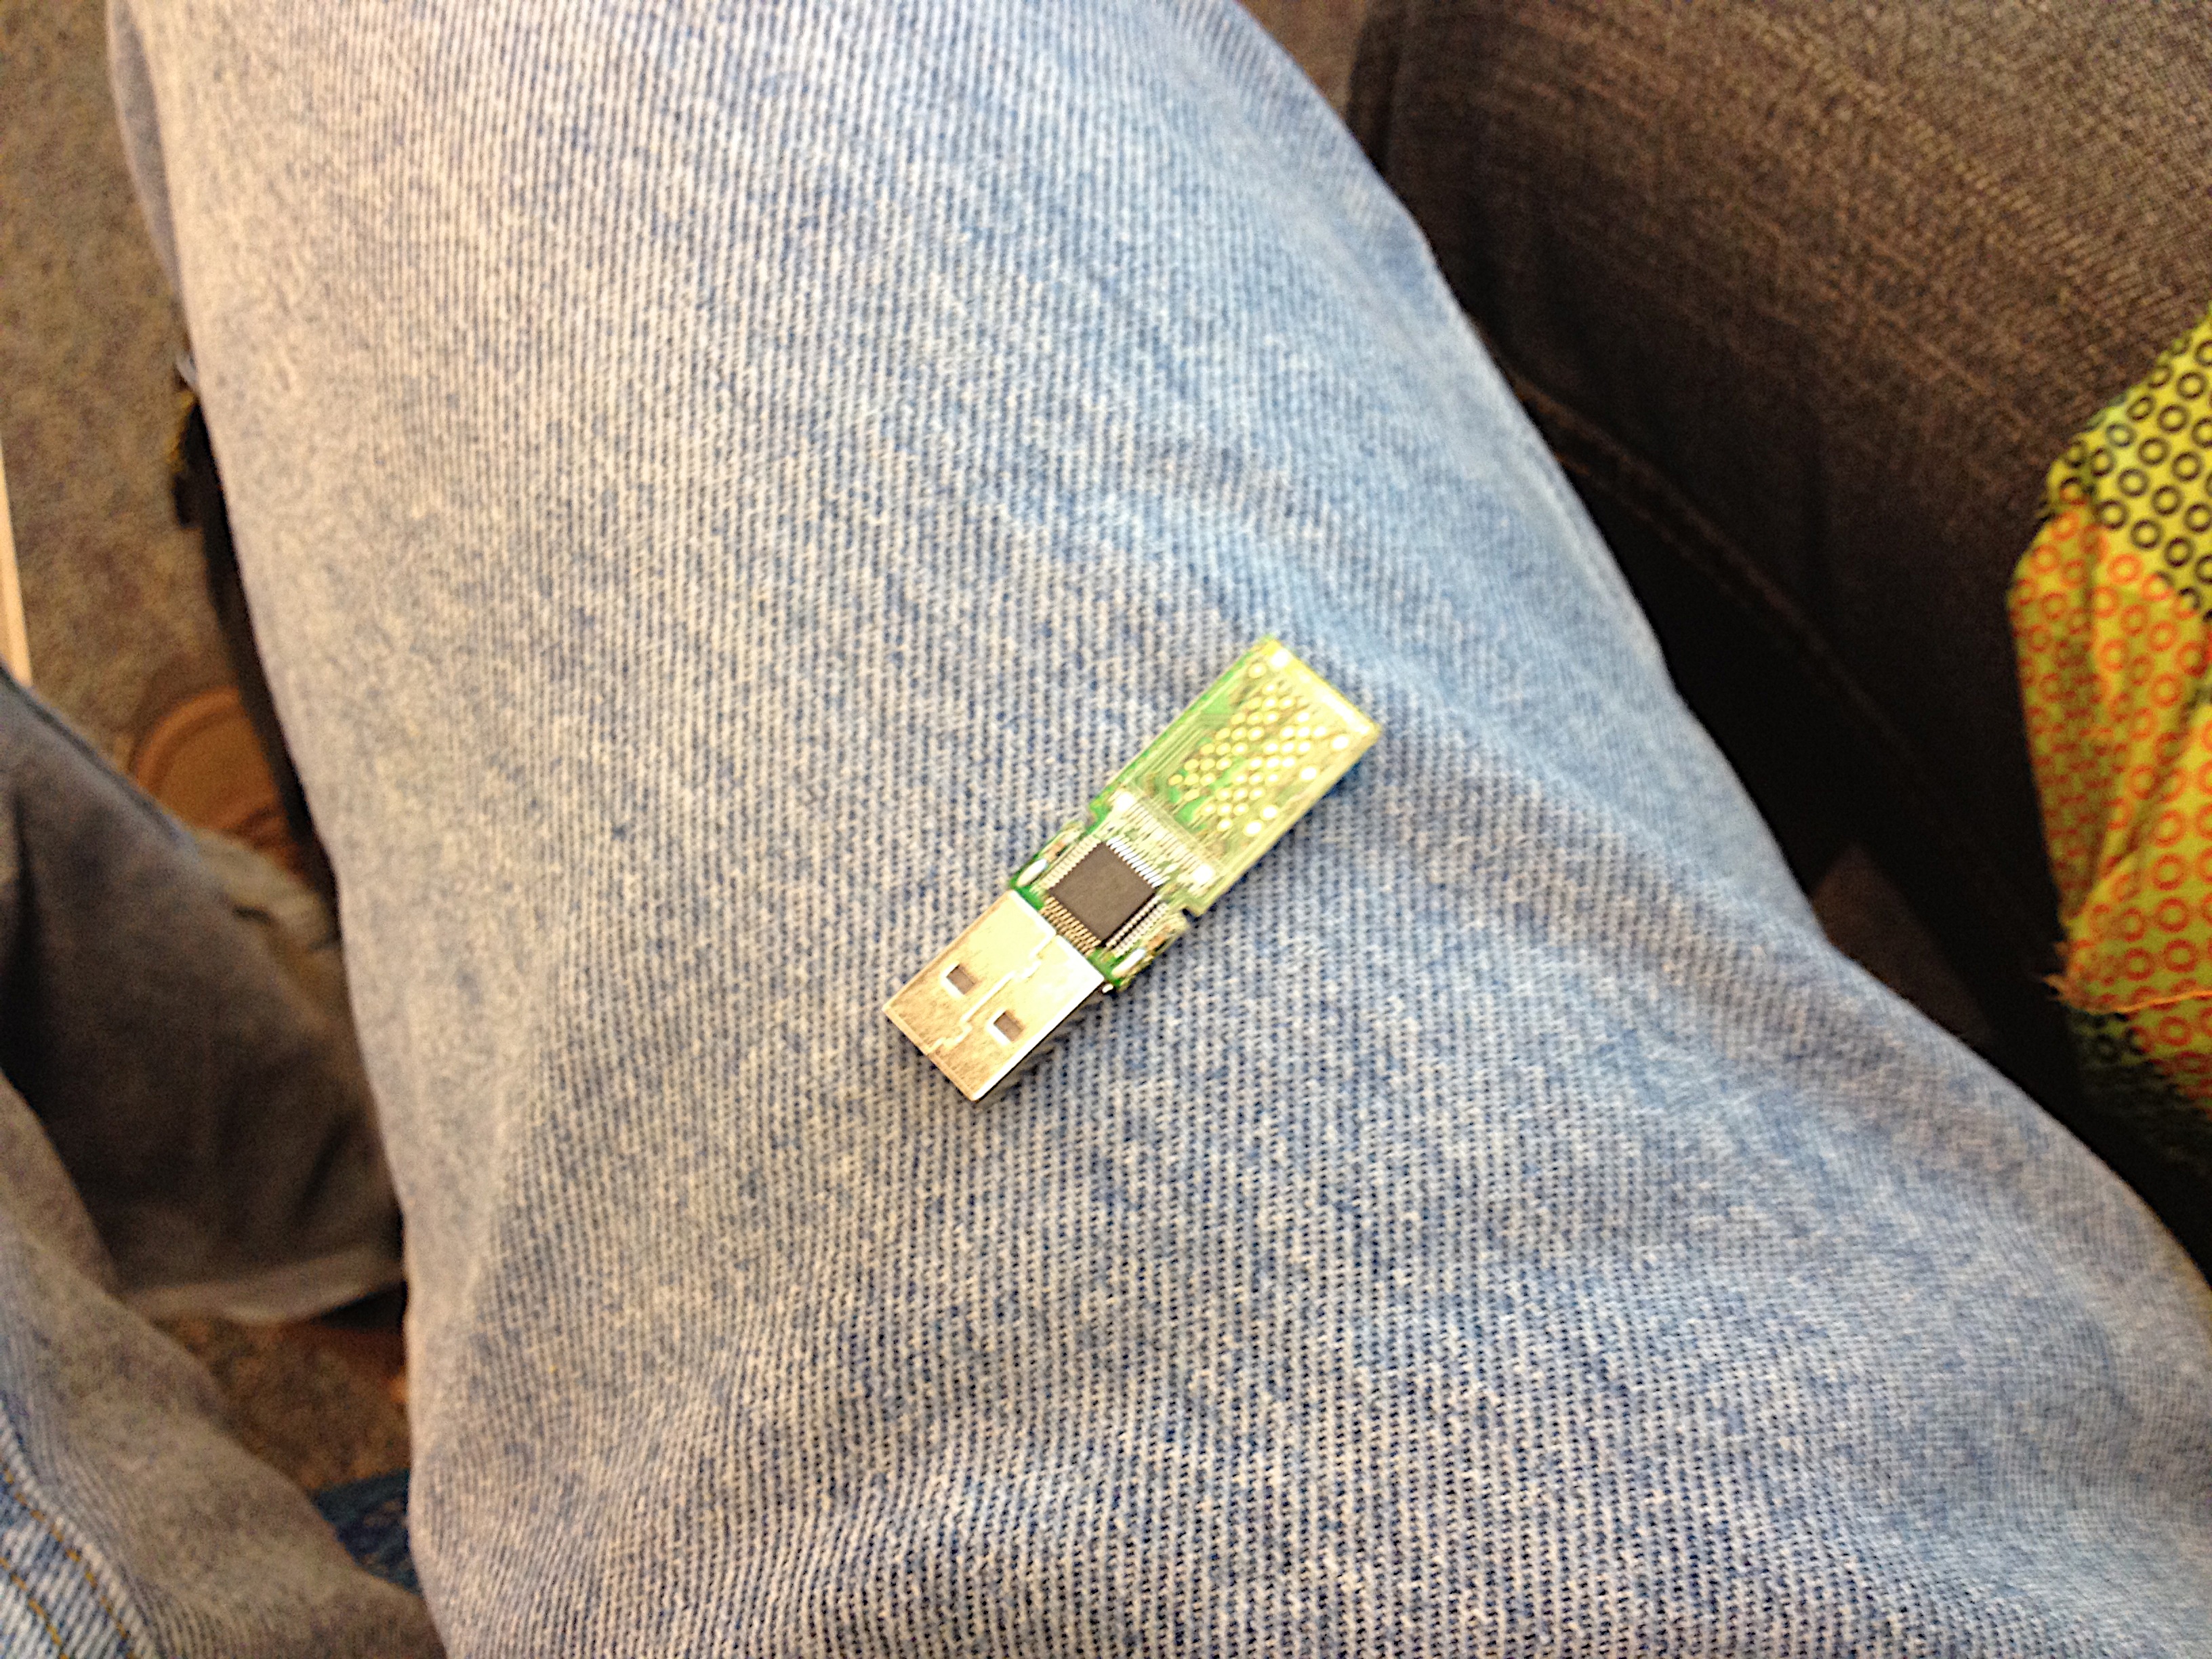
leather, pattern, yellow, wool, material, textile, readdrop, fashion accessory